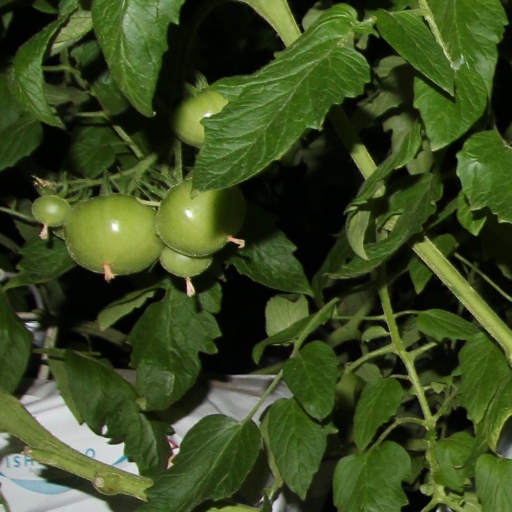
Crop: tomato